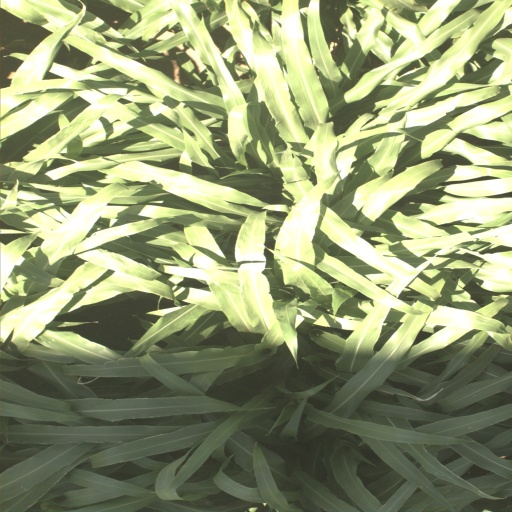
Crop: sorghum